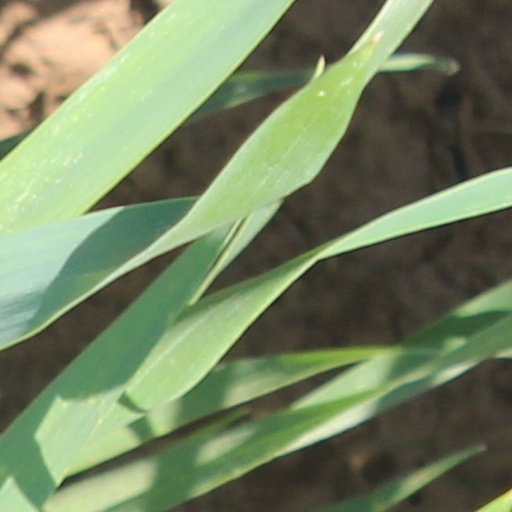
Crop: wheat